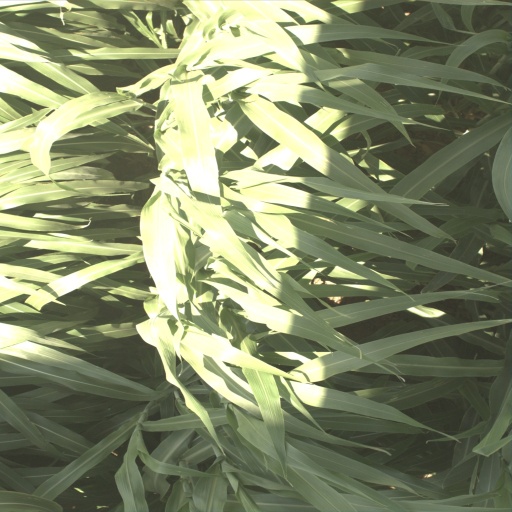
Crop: sorghum